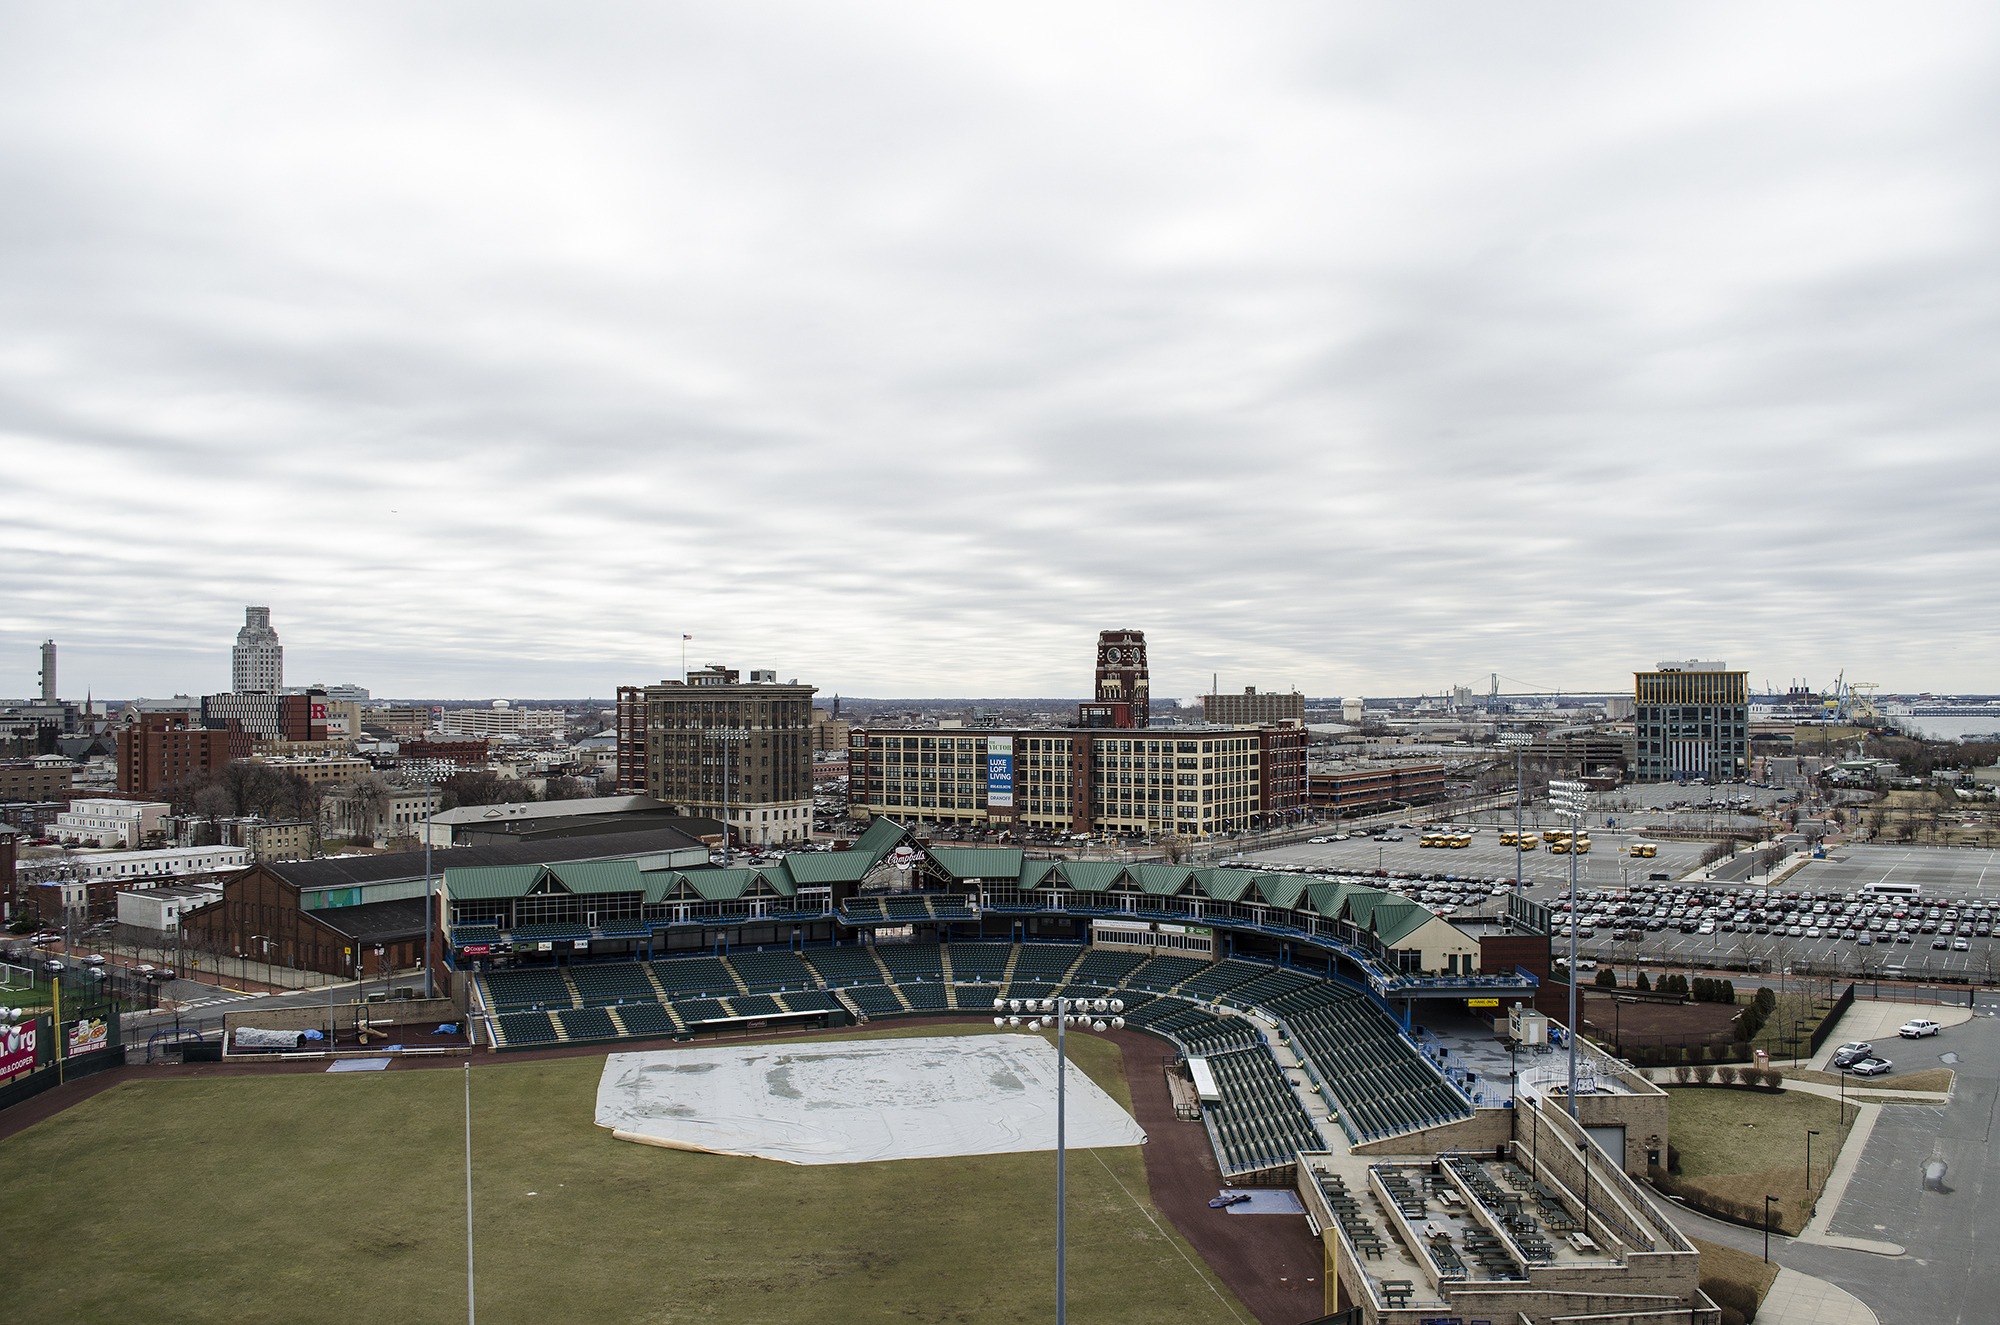
architecture, structure, skyline, building, city, skyscraper, urban, cityscape, downtown, transport, tower, scenic, scenery, landmark, metropolitan, stadium, baseball field, tower block, arena, buildings, camden, metropolis, new jersey, aerial photography, urban area, geographical feature, human settlement, sport venue